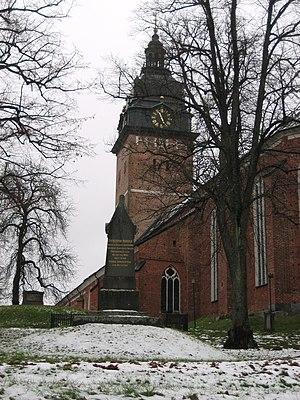
Laurentius Andreæ, en suédois Lars Andersson est un réformateur et homme d'État suédois.